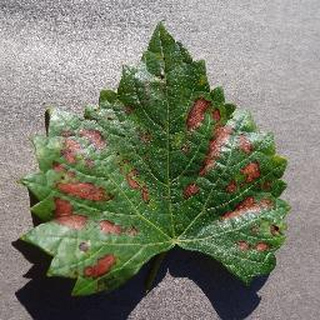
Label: grape_esca_black_measles